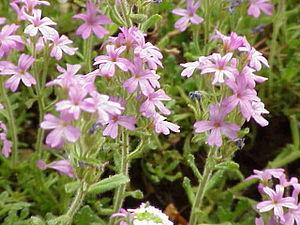
L'érine des Alpes, également appelée Mandeline des Alpes, est une espèce de plante herbacée vivace. Elle appartient à la famille des Scrophulariaceae selon la classification classique, ou à celle des Plantaginaceae selon la classification phylogénétique.